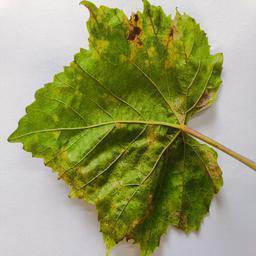
Label: Downy Mildew